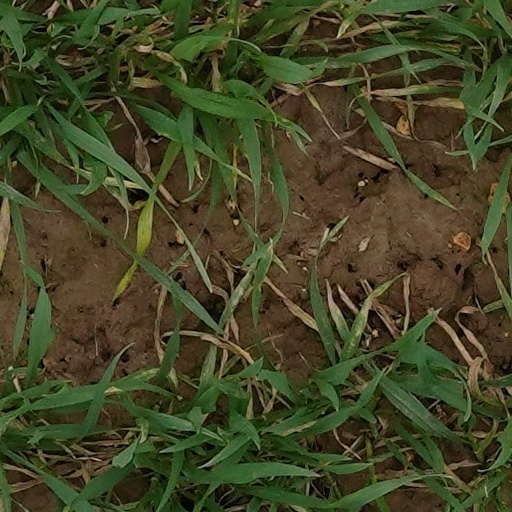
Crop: wheat